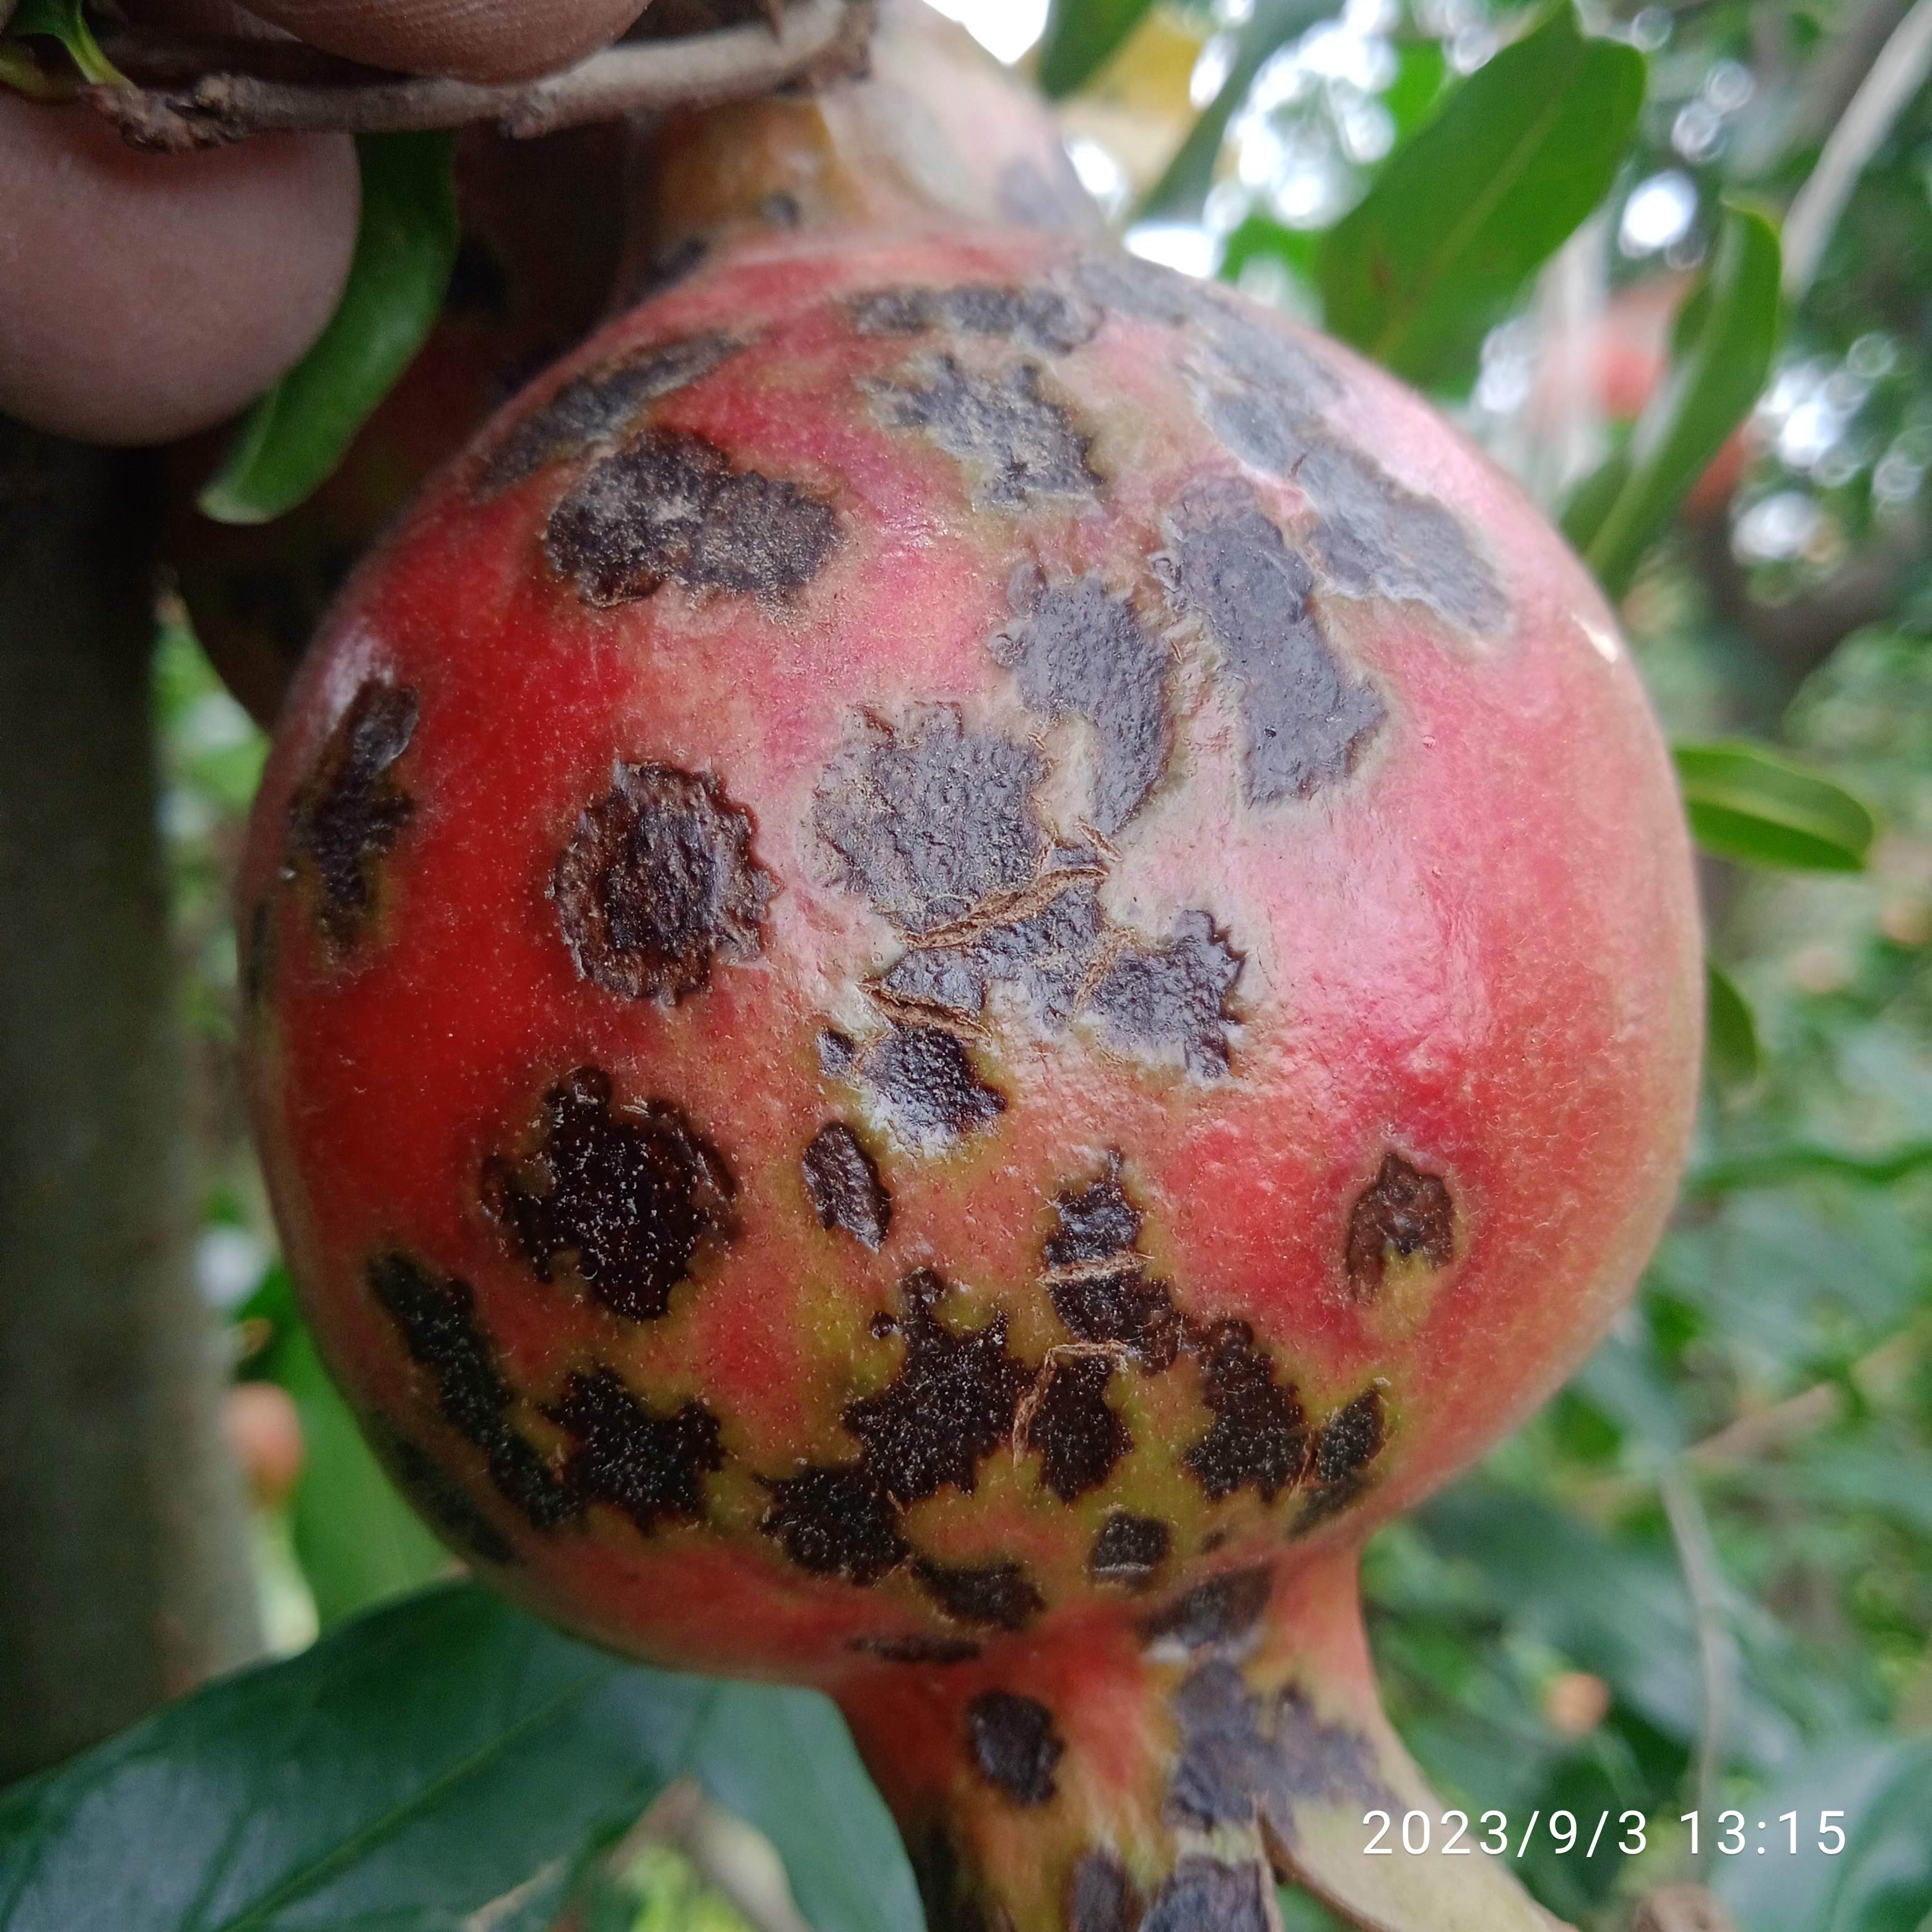
Label: Anthracnose